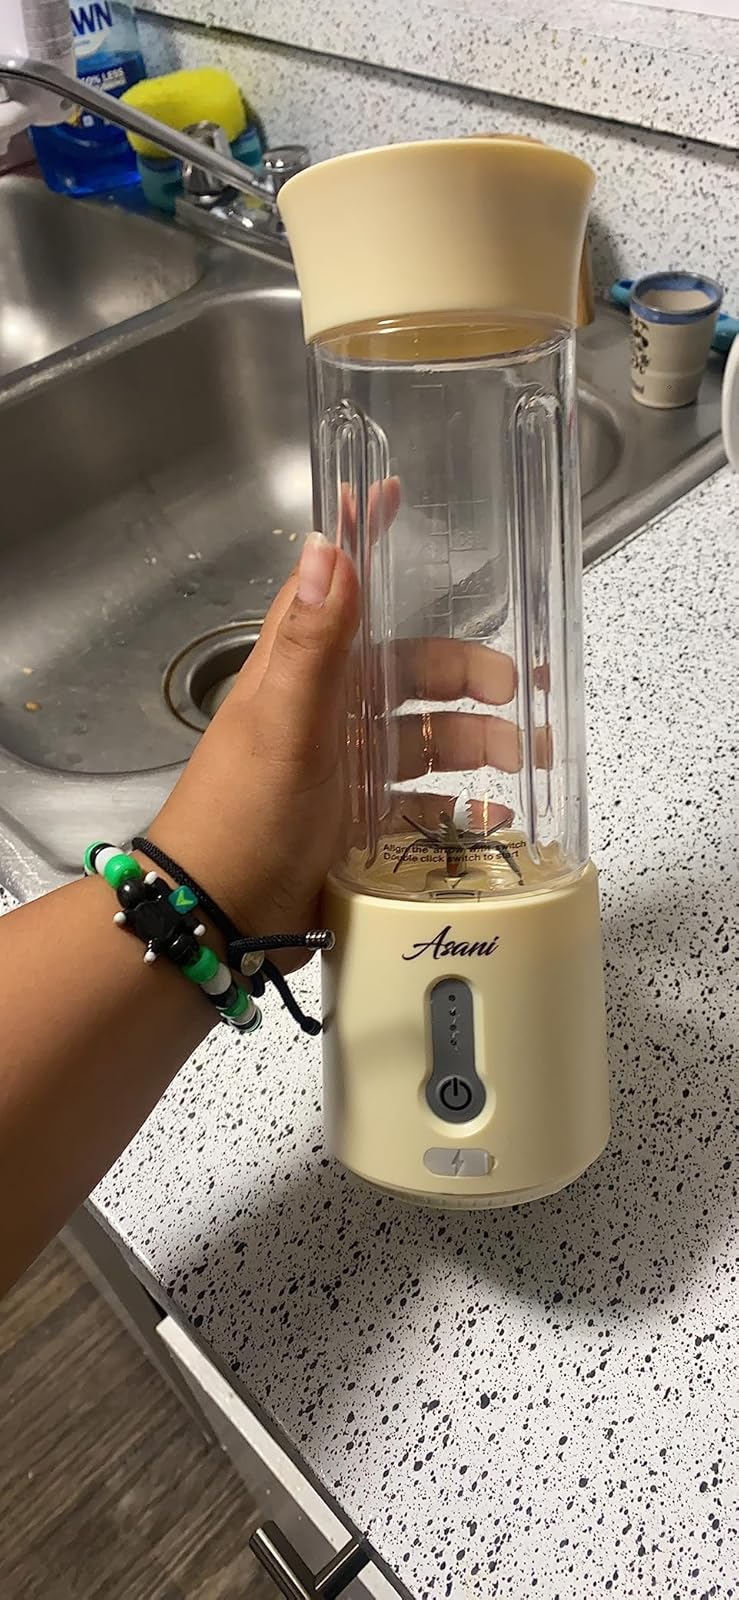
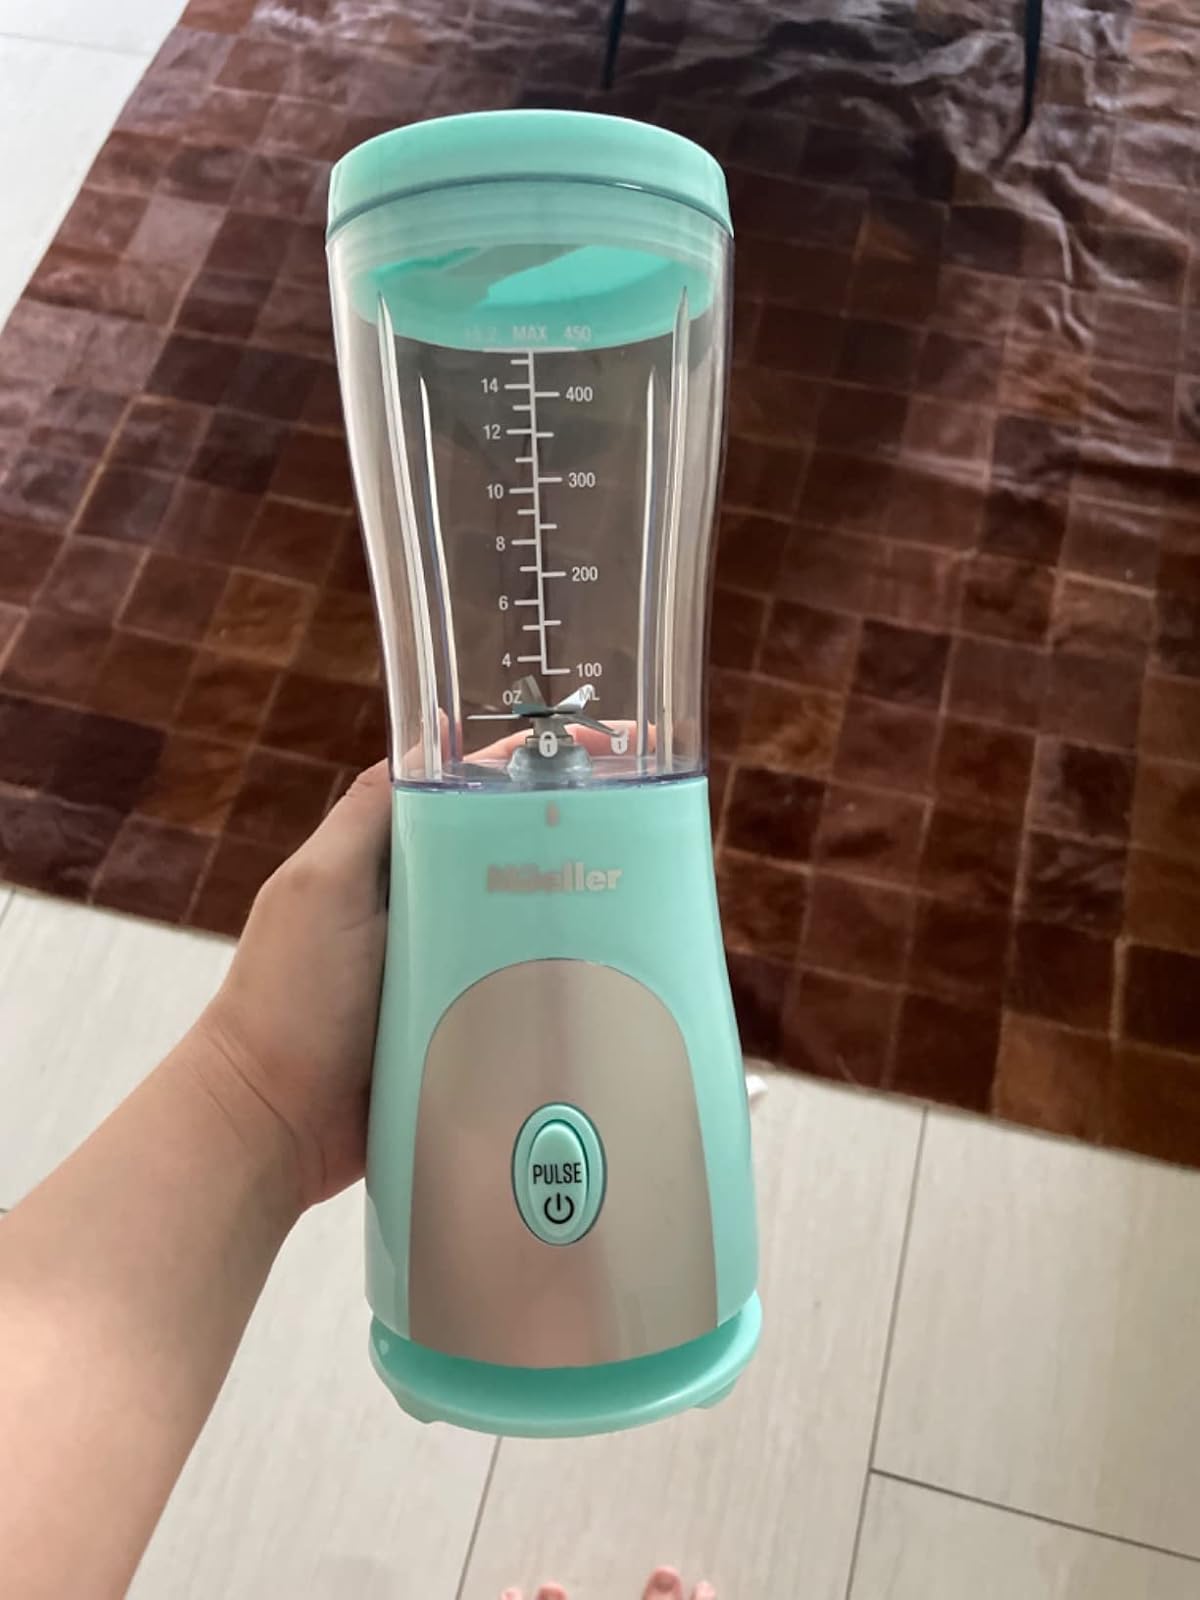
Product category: items_blender
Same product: no